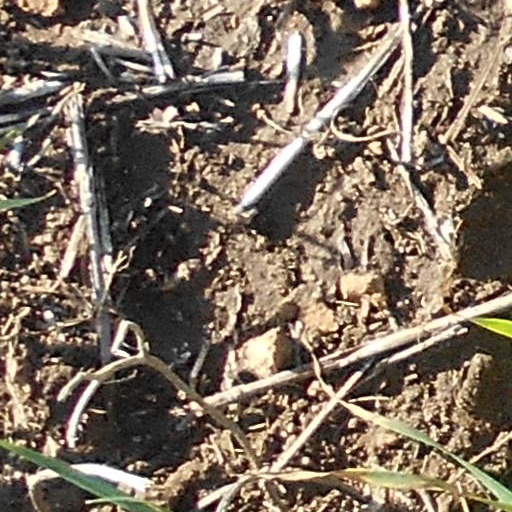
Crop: wheat